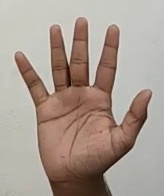
ASL sign: 5